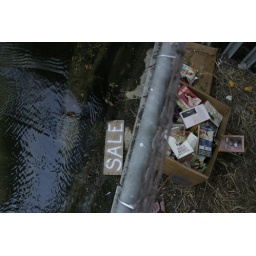
I noticed a box of sex novels sitting under a bridge on Malden st.